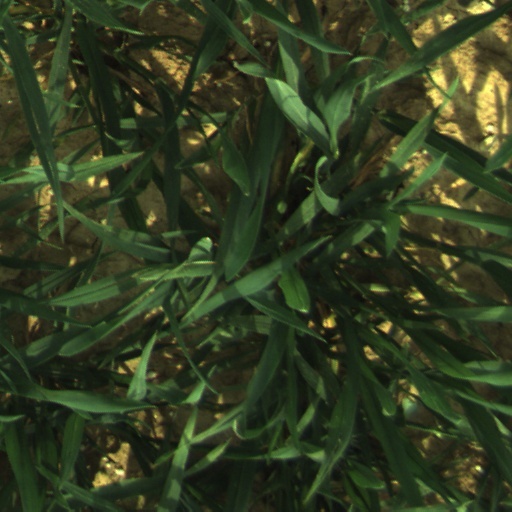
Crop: wheat